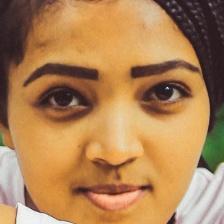
Label: faces